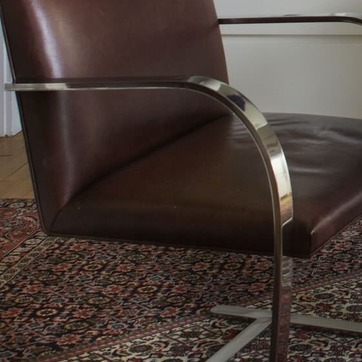
Material: leather